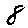
Label: 8